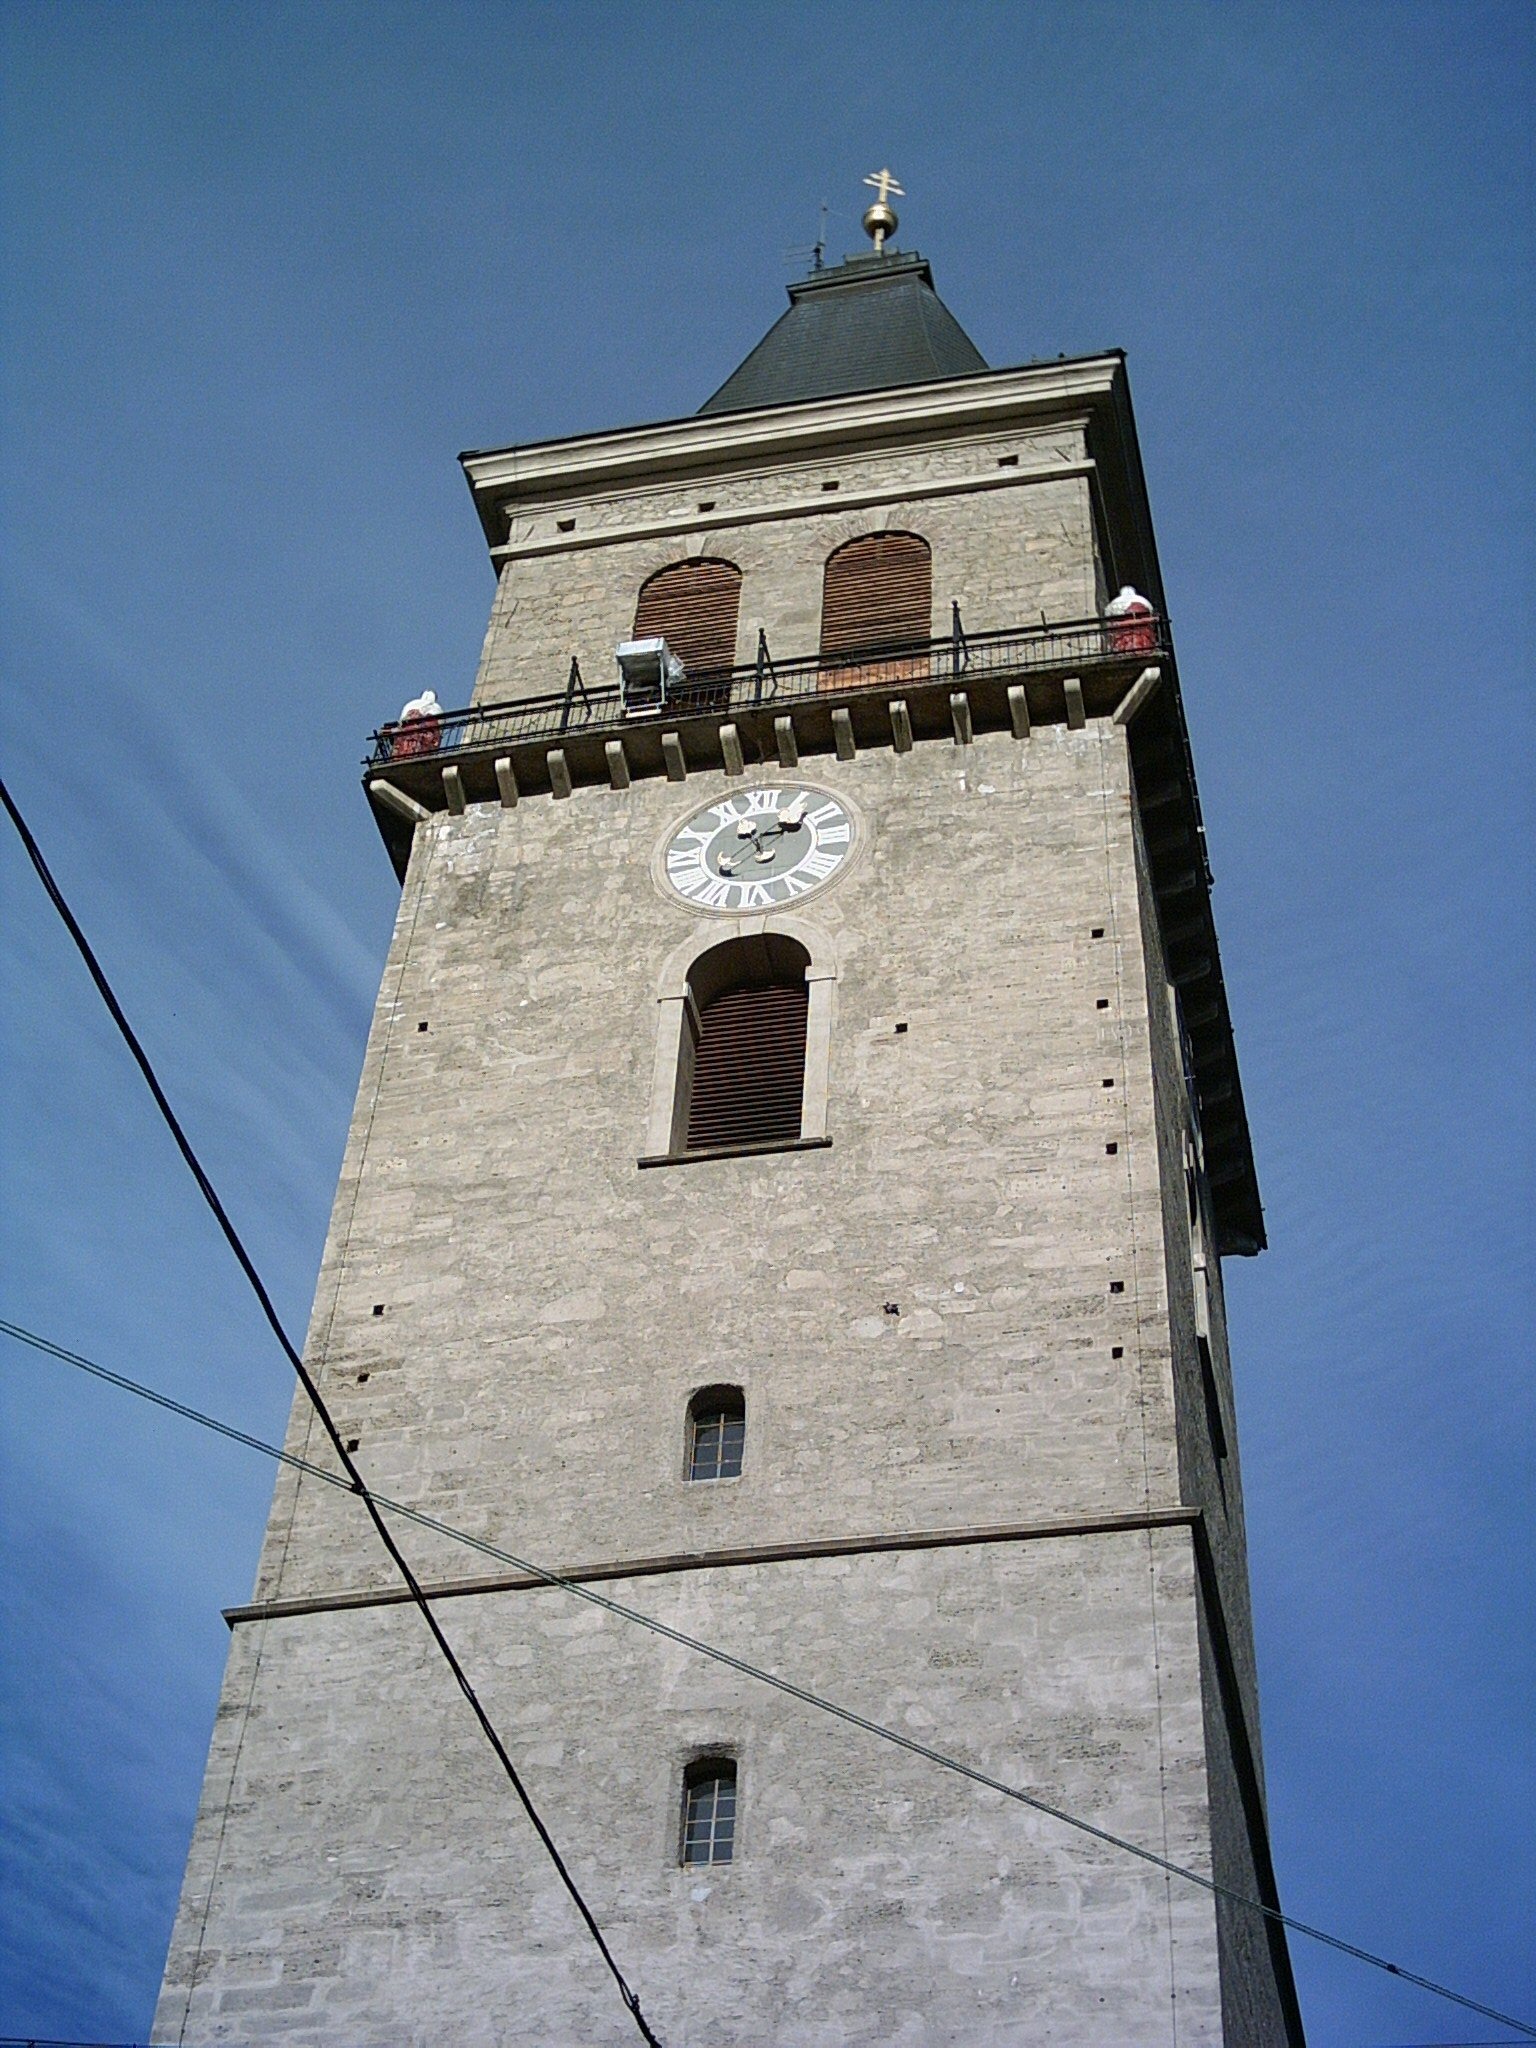
building, tower, facade, blue, church, chapel, place of worship, clock tower, bell tower, spire, steeple, styria, city tower, judenburg